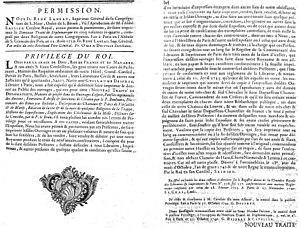
publié dans le tome 1 de ""nouveau traité de diplomatique...""."
L'histoire du livre est celle d'une suite d'innovations technologiques, commerciales et esthétiques qui ont permis d'améliorer la transmission des idées, l'accès à l'information, la conservation des textes, la portabilité et le coût de production. Cette histoire est intimement liée aux contingences politiques et économiques, à l'histoire des idées et des religions.